Cultural Revolution

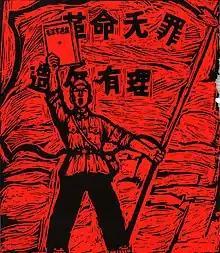
A Red Guard holding up the "Selected Works of Mao Zedong", with "revolution is no crime, to rebel is justified" written on a flag next to him, 1967

Academics and intellectuals were regarded as the "Stinking Old Ninth" and were widely persecuted. Many were sent to rural labor camps such as the May Seventh Cadre School. The prosecution of the Gang of Four revealed that 142,000 cadres and teachers in the education circles were persecuted. Academics, scientists, and educators who died included Xiong Qinglai, Jian Bozan, Wu Han, Rao Yutai, Wu Dingliang, Yao Tongbin and Zhao Jiuzhang. As of 1968, among the 171 senior members who worked at the headquarters of Chinese Academy of Sciences in Beijing, 131 were persecuted. Among the members of the academy, 229 died. As of September 1971, more than 4,000 staff members of China's nuclear center in Qinghai had been persecuted, while more than 310 were disabled, over 40 committed suicide, and 5 were executed.